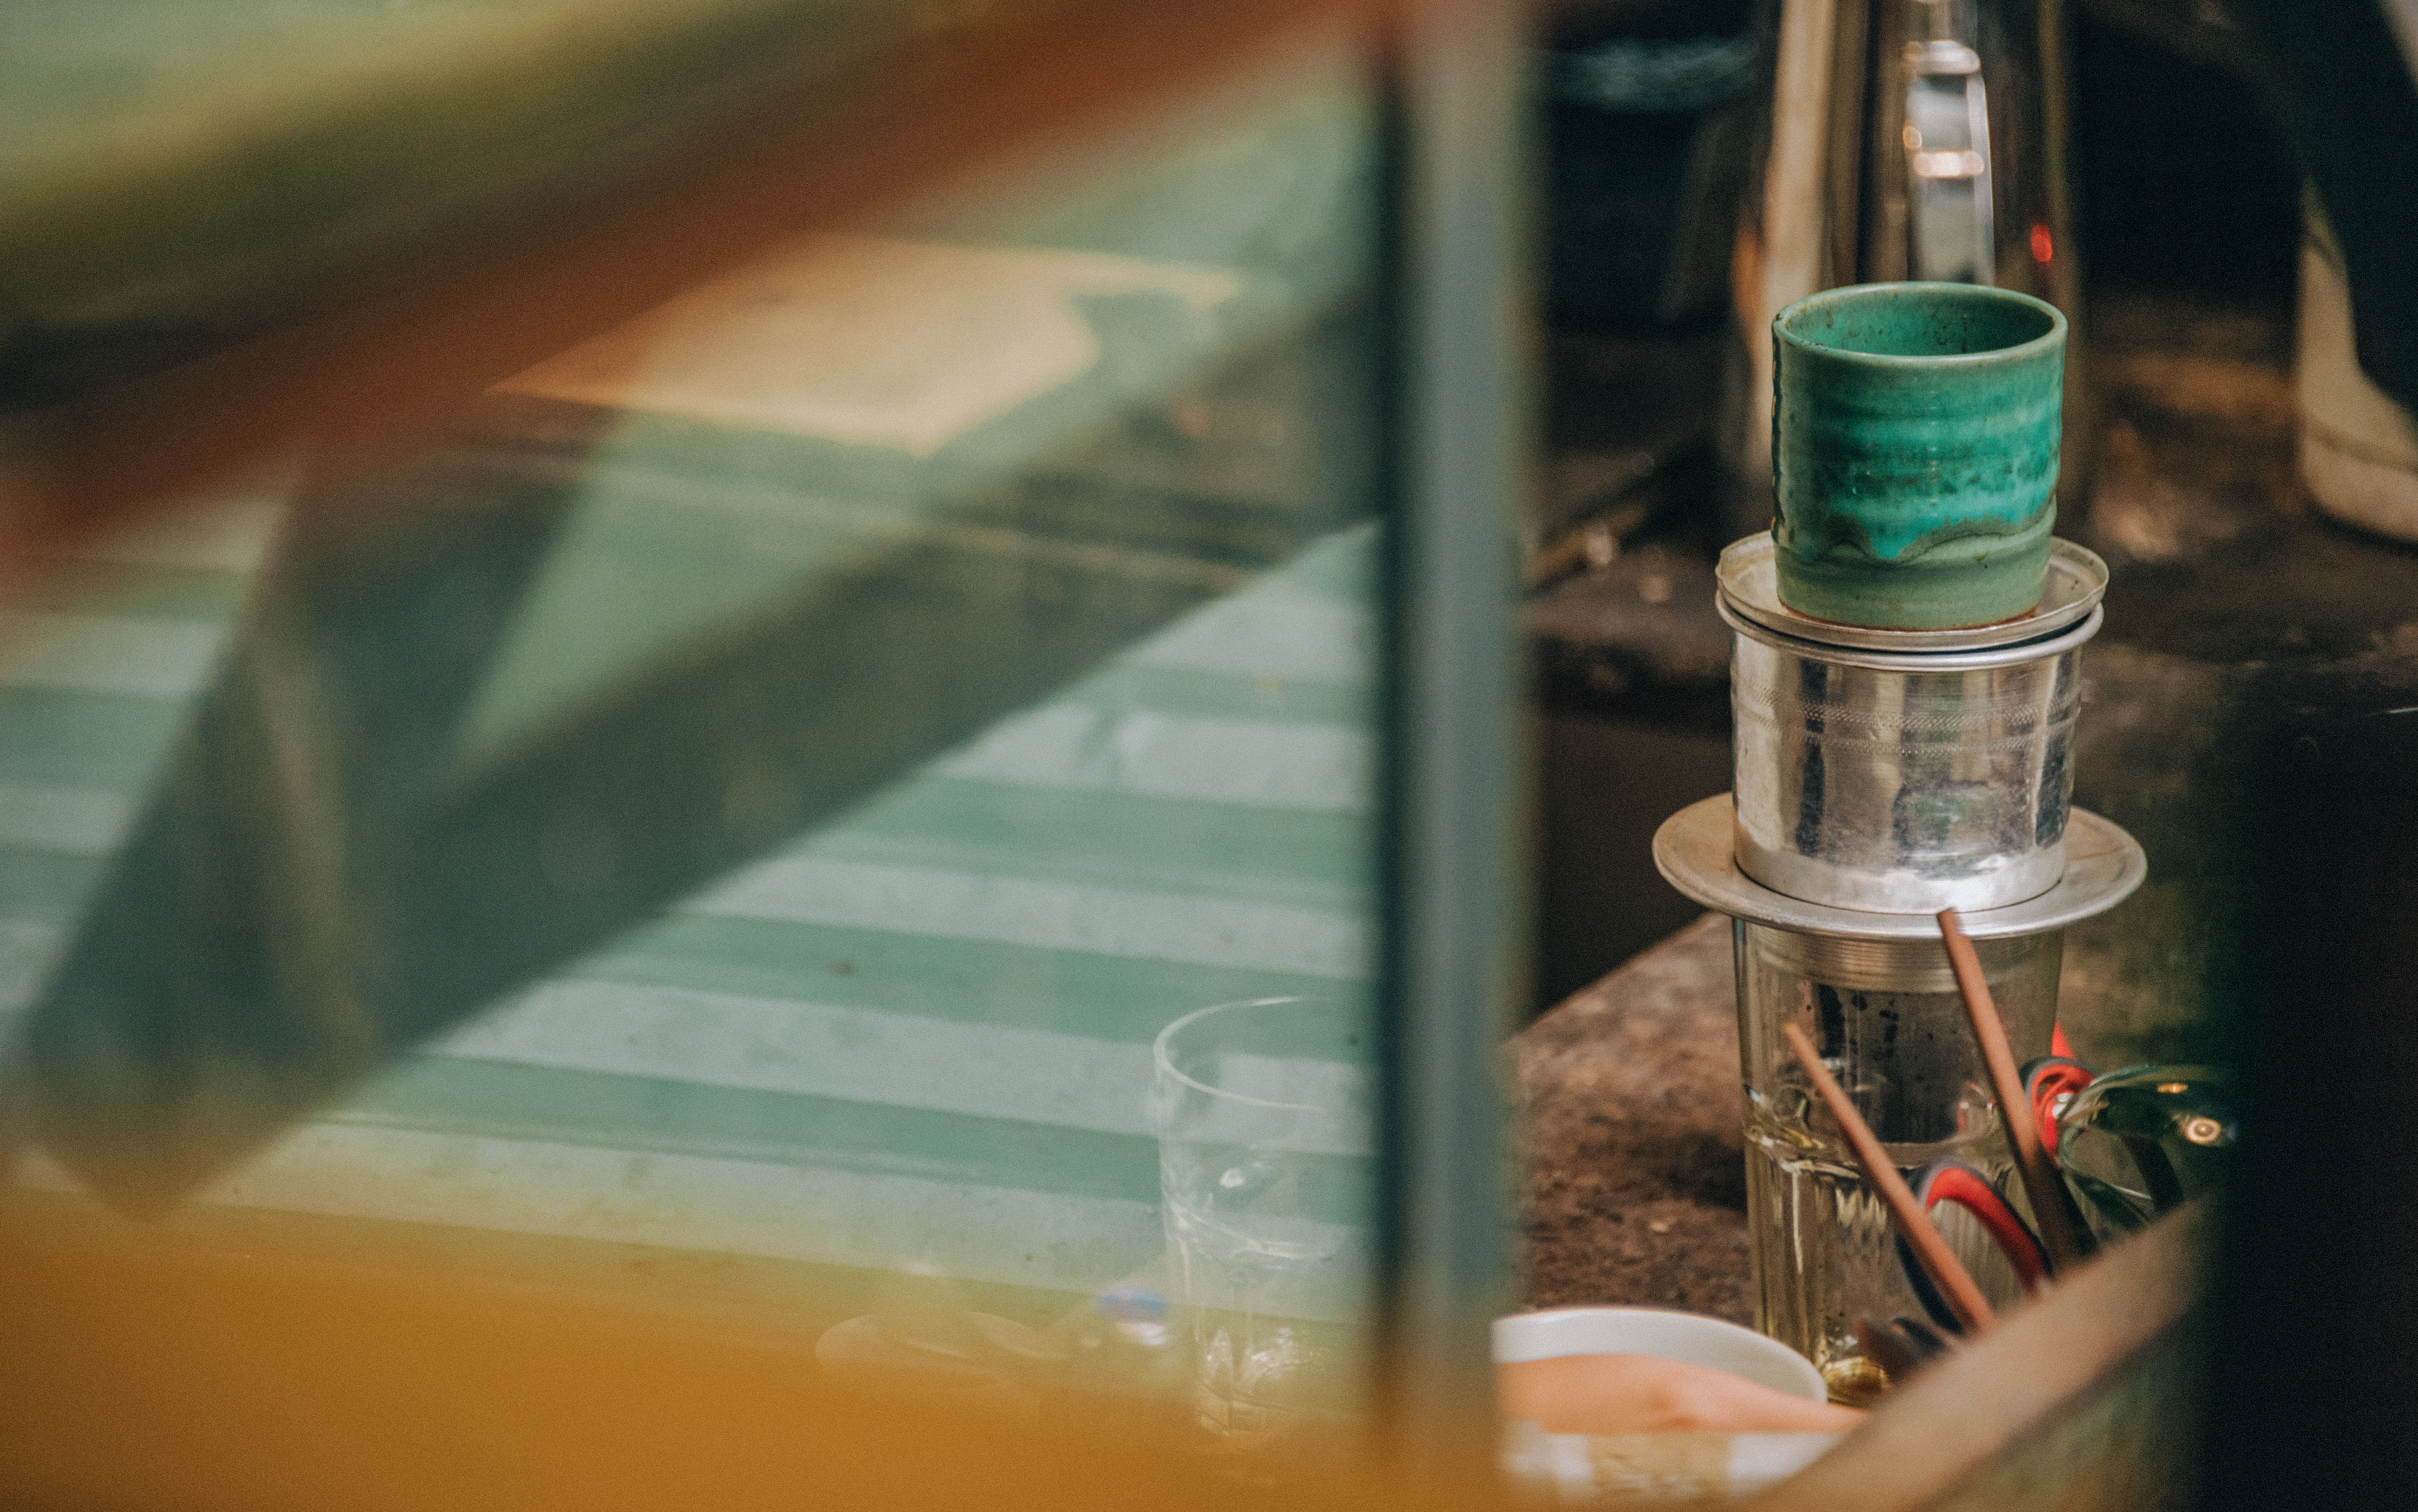
quotes, wallpaper, landscape, art, photography, vintage, pastel, lovely, cute, typography, happy, live, light, water, glass